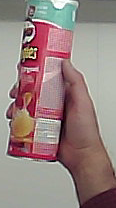
Product: pringles_original